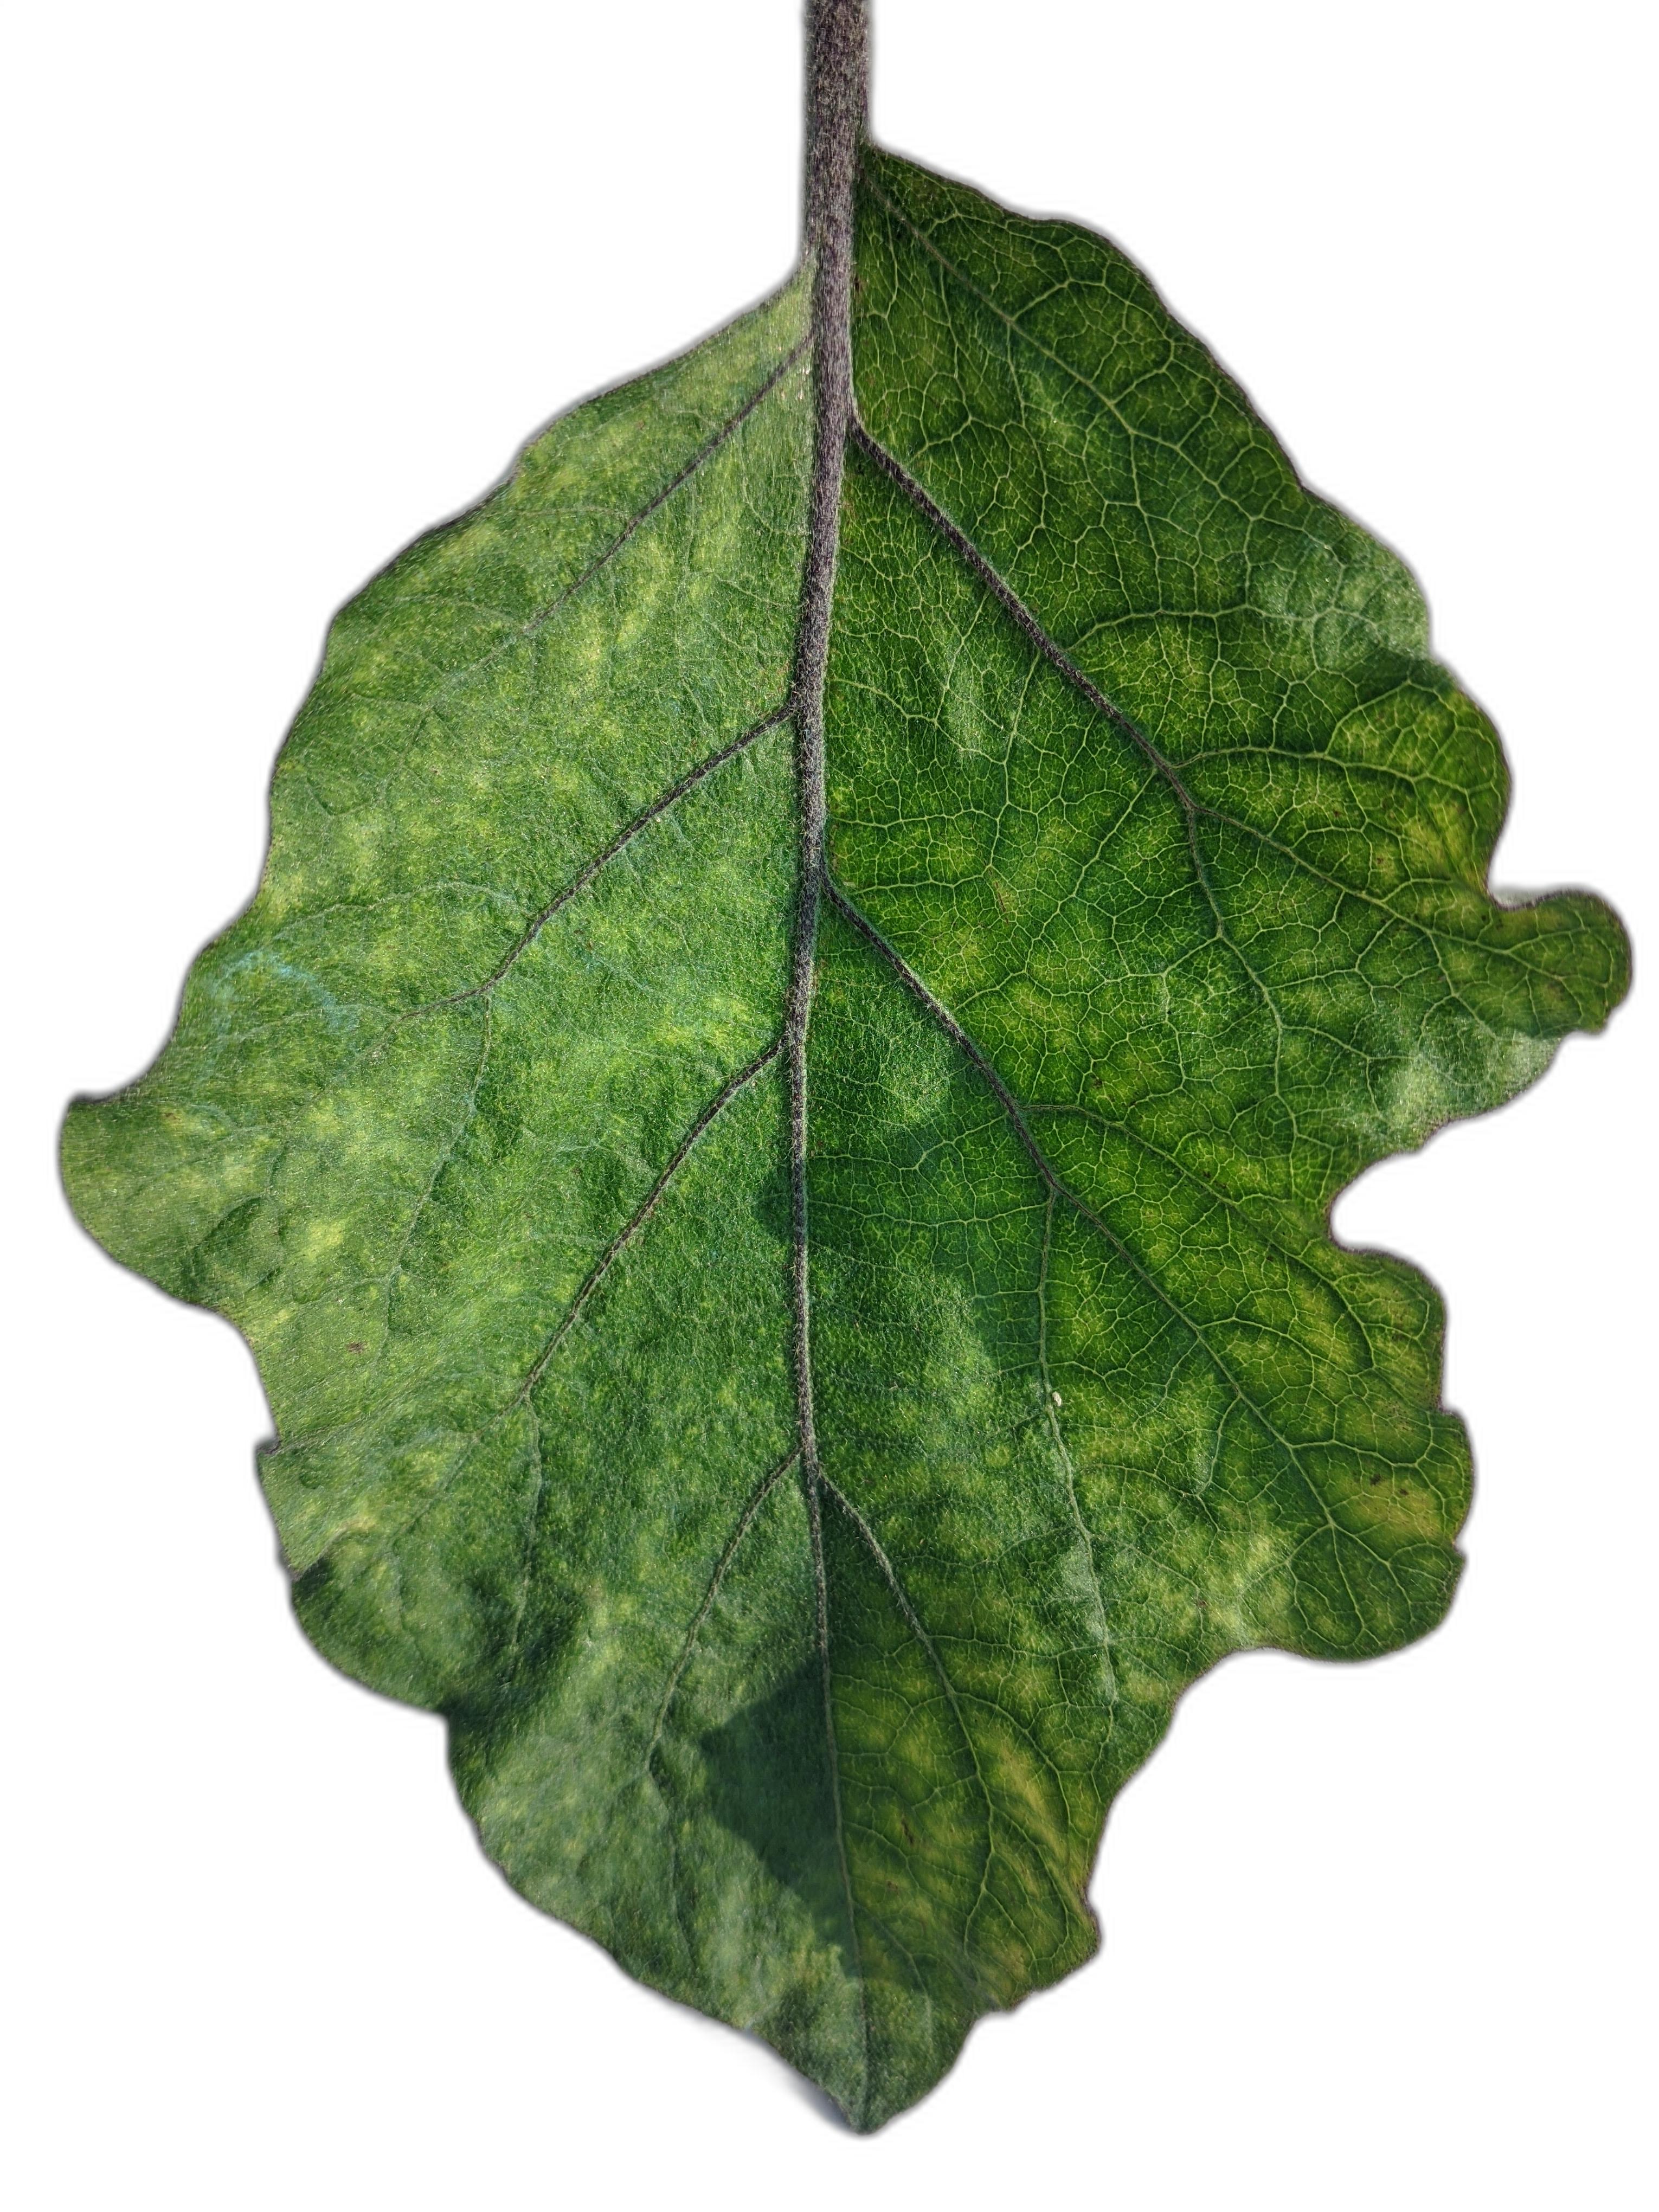
Label: Mosaic Virus Disease